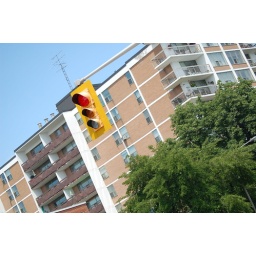
Traffic light from Burlington, ON. This picture was taken out of a truck window while in the intersection.